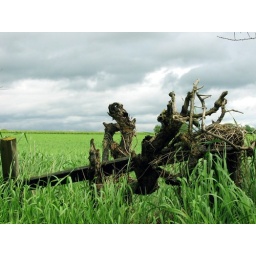
The remains of a hedge picked out against the green fields and the grey sky of Burneston